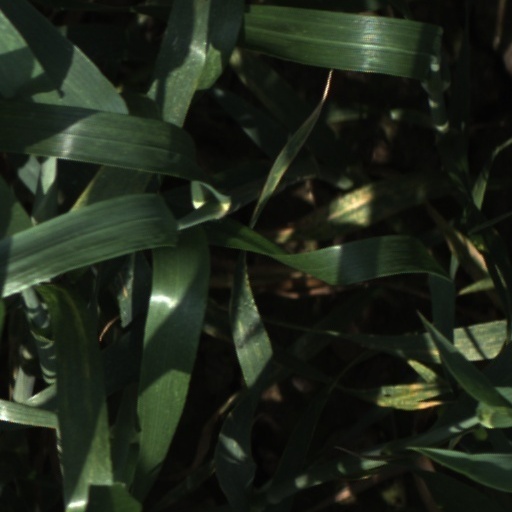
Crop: wheat